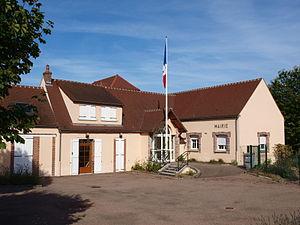
Courtois-sur-Yonne (Yonne, France)
Courtois-sur-Yonne est une commune française située dans le département de l'Yonne en région Bourgogne-Franche-Comté. Elle fait partie de la communauté de commune du Sénonais. Au dernier recensement de 2017, la commune comptait 769 habitants appelés les Courtoisiens.